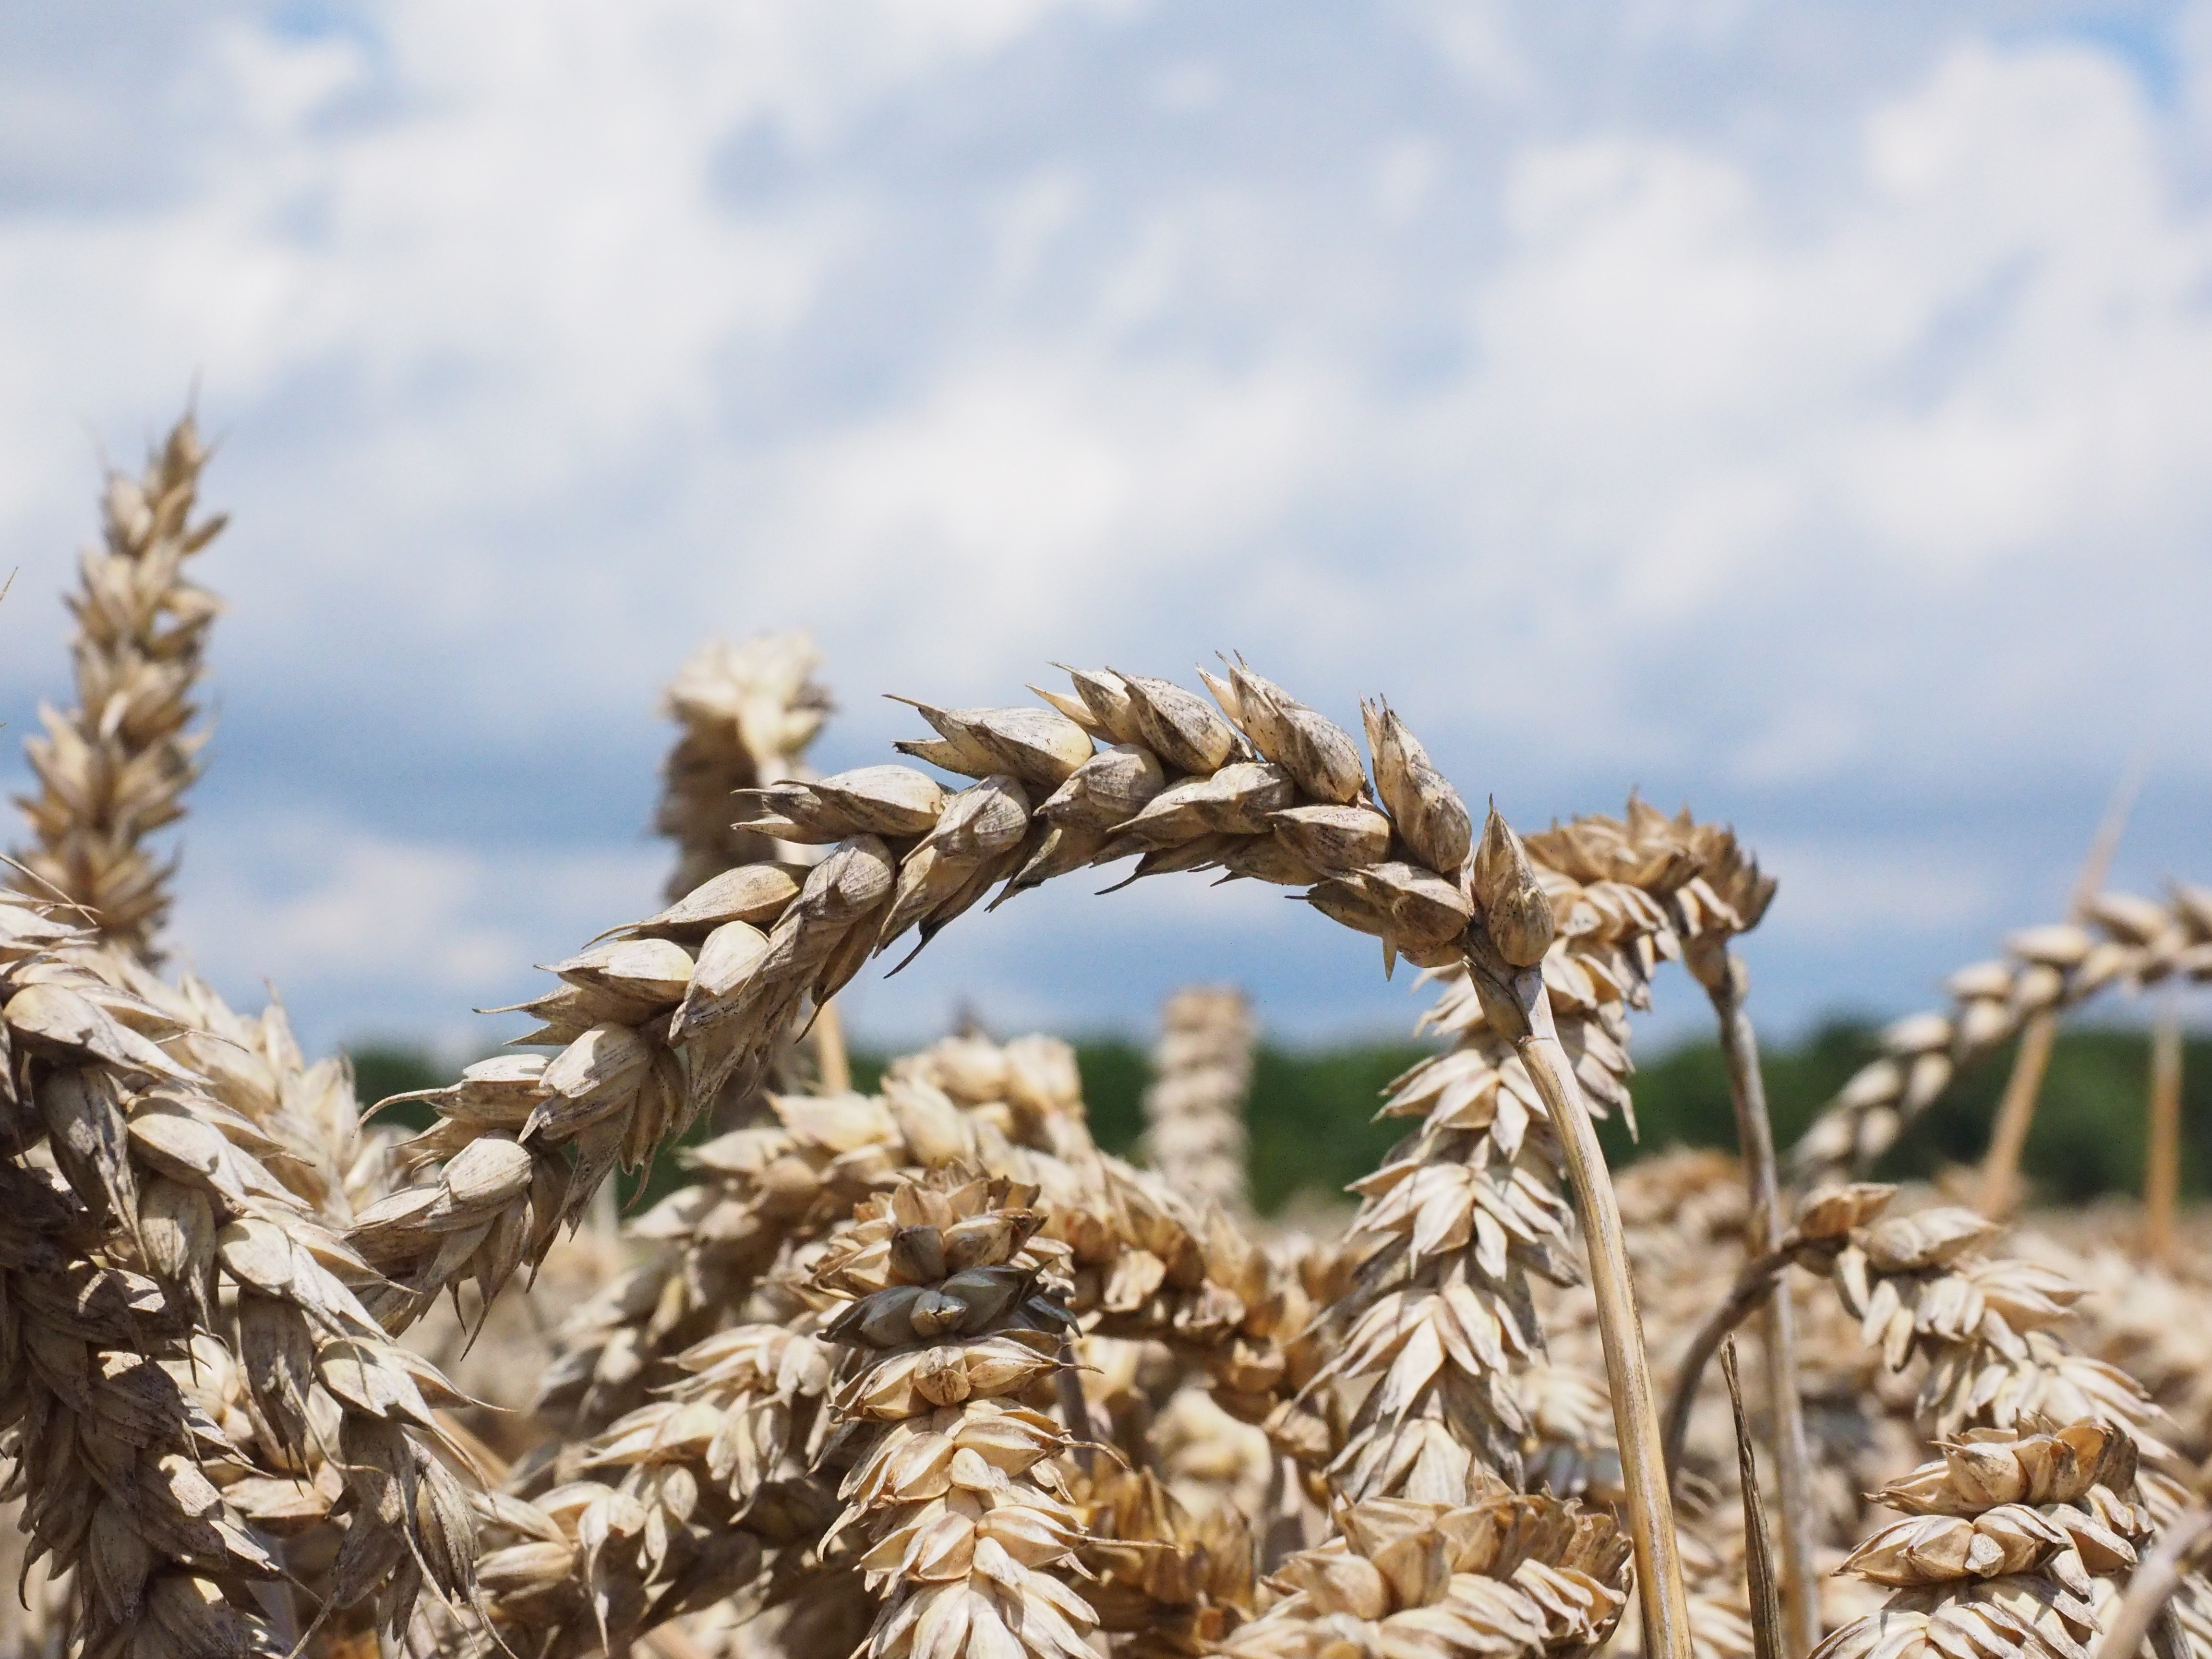
nature, grass, branch, plant, sky, field, wheat, grain, land, summer, ripe, rural, food, golden, harvest, crop, ear, yellow, agriculture, eat, season, spike, cereal, agricultural, cultivation, wheat field, straw, rye, cornfield, cereals, poaceae, triticum, arable, corn ear, flowering plant, halm, commodity, ear of corn, triticum aestivum, grass family, land plant, food grain